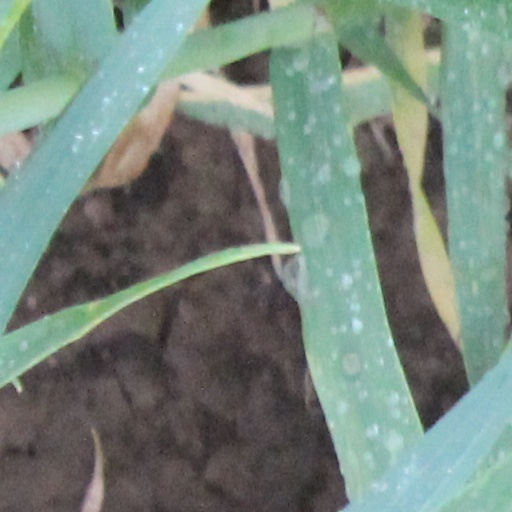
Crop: wheat